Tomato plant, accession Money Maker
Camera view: vertical (180 deg); turntable rotation: 150 degrees
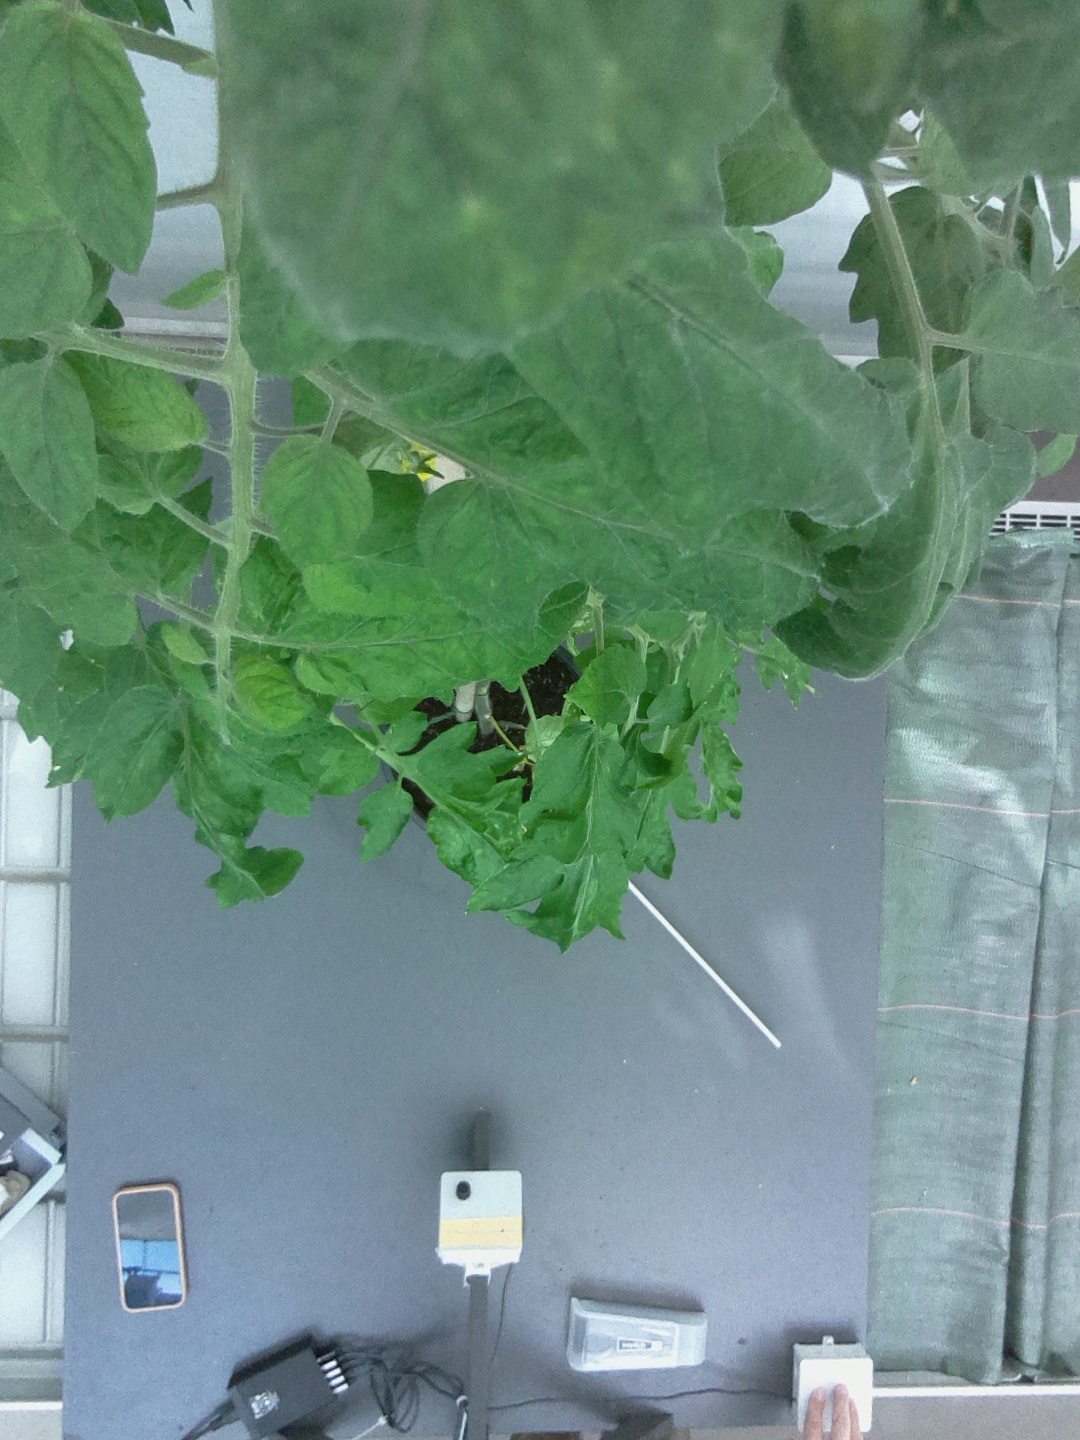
BBCH growth stage 62: 20%-30% of flowers open